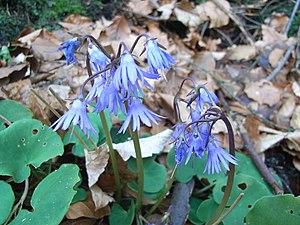
La Soldanelle des montagnes est une espèce de plantes de la famille des Primulacées.